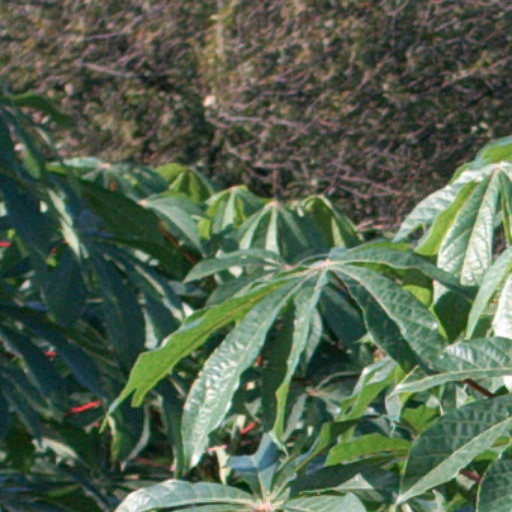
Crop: cassava